List of rulers of Montferrat

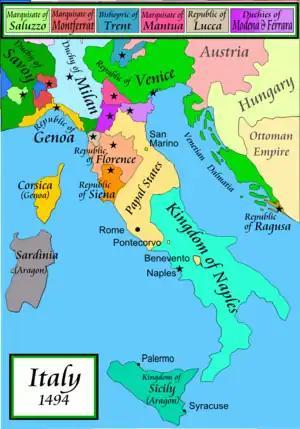
The Marquisate of Montferrat (in brick red) in the context of late 15th century Italy.

The marquises and dukes of Montferrat were the rulers of a territory in Piedmont south of the Po and east of Turin. The March of Montferrat was created by Berengar II of Italy in 950 during a redistribution of power in the northwest of his kingdom. It was originally named after and held by the Aleramici. In 1574, Montferrat was raised to a duchy by Emperor Maximilian II (see Duchy of Montferrat).